Megastructure (planning concept)

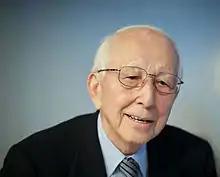
Fumihiko Maki in 2010

At the 1960 World Design Conference in Tokyo, a group of Japanese architects launched the Metabolism manifesto with their megastructural approaches for architecture and urbanism. Fumihiko Maki, one of the core members of Metabolists, promoted a megastructure as a large form that houses multiple functions and urban environments. According to "Project Japan Metabolism Talks", the main approach of megastructure under the Metabolism is to create artificial land equipped with infrastructure. This approach, materialized in Ocean City project (Kiyonori Kikutake, 1962) and Shinjuku Station Redevelopment project (Fumihiko Maki, 1962), aims to provide more space for small-scale programs to be built in a congested city.